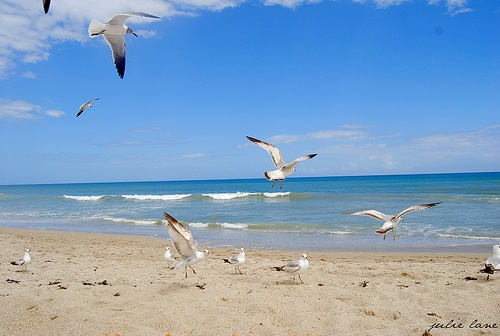
A flock of seagulls flying around the shoreline.
Seagulls hovering over the sand and landing on the beach.
Seagulls gathered on the sand at the ocean's edge.
A bunch of birds are flying near the water.
some of these seagulls are flying and some are walking on the beach